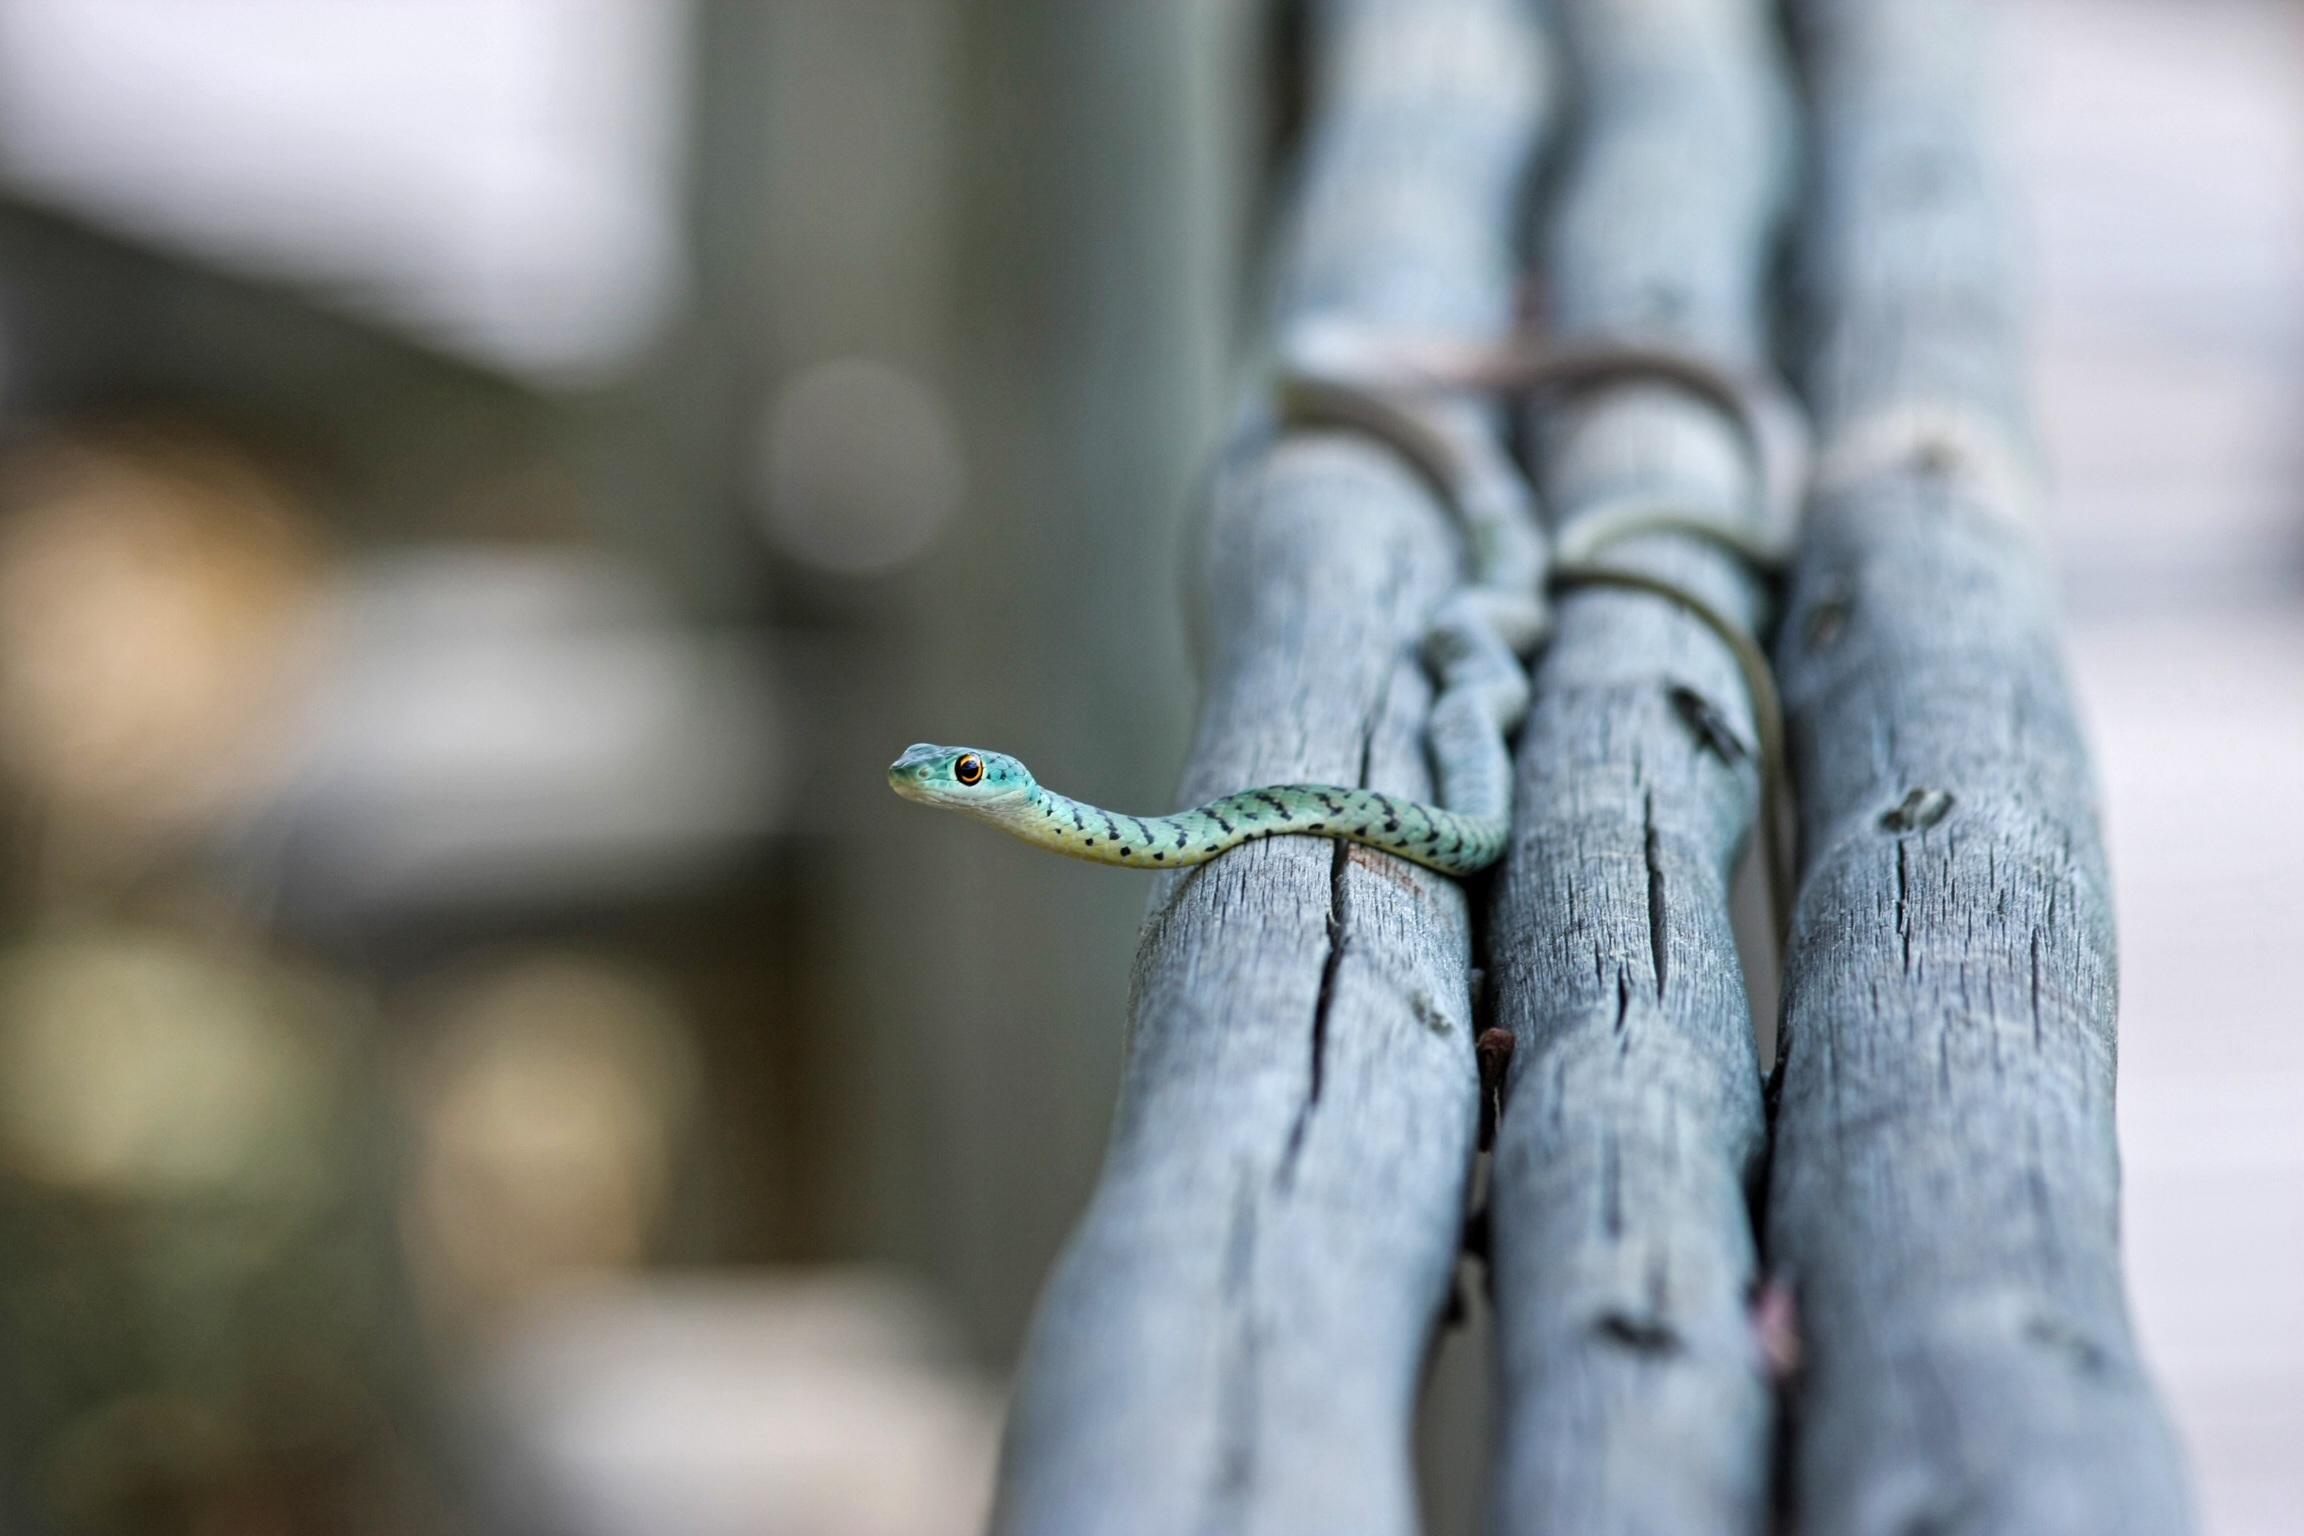
water, branch, winter, wood, photography, animal, wildlife, ice, spring, green, color, reptile, season, close up, woods, temple, branches, snake, macro photography, serpentes